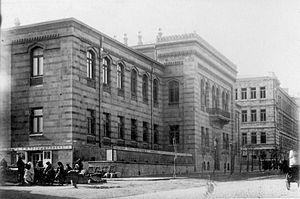
Bakou, la capitale de l'Azerbaïdjan, accueille 2,5 millions de touristes par an.